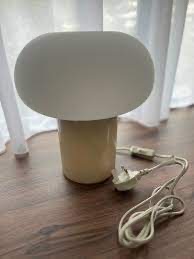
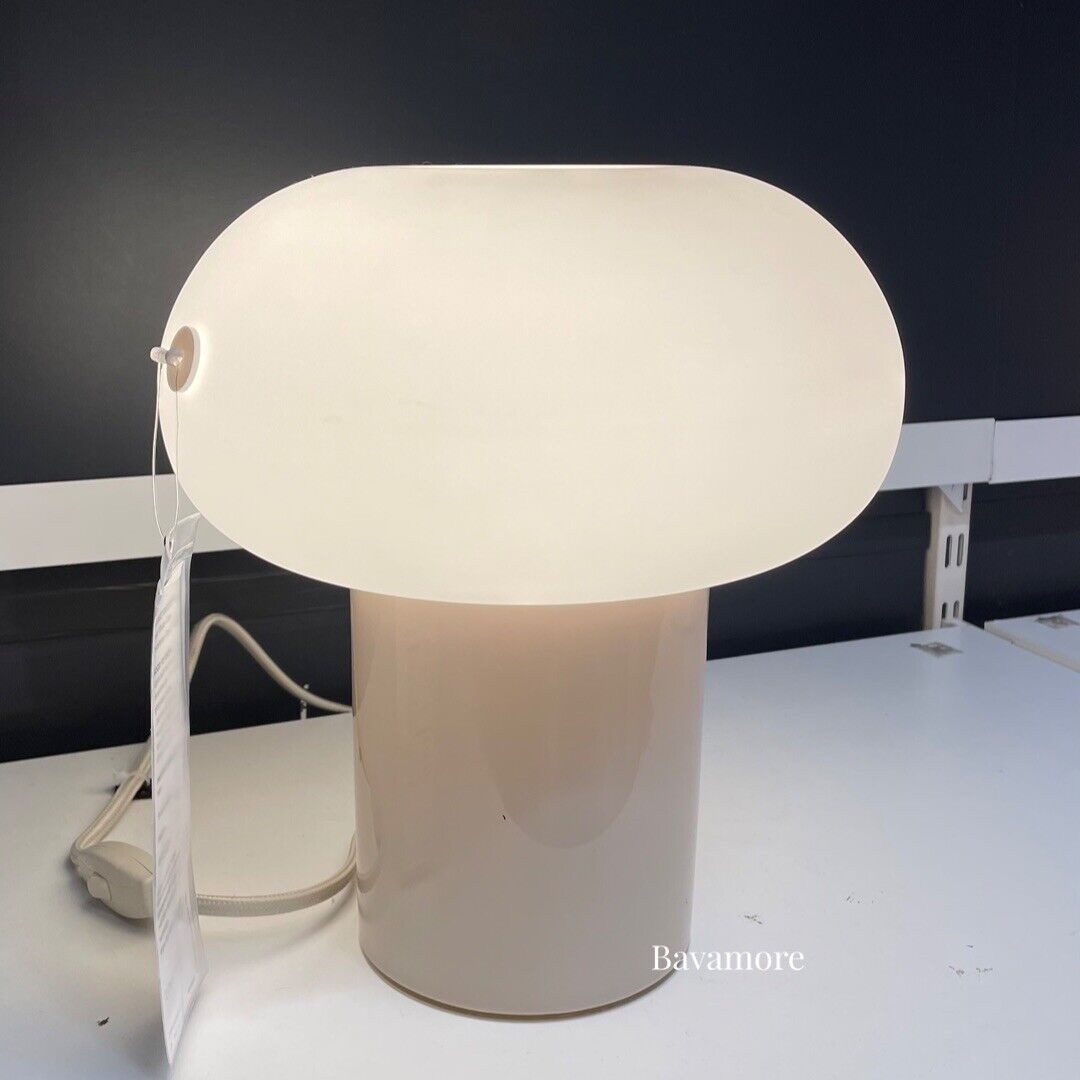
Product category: misc
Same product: yes